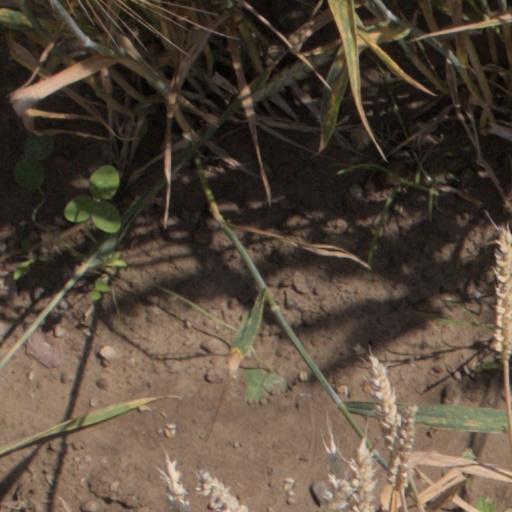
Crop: wheat